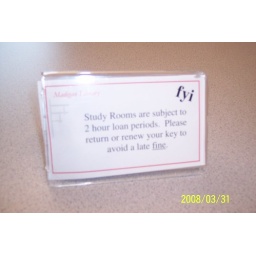
14 group study rooms (6-12 people capacities) in building - reserve room and check out keys at circ desk